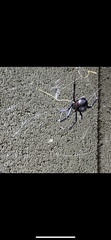
Species: Lactrodectus_hesperus